Tomoyoshi Koyama

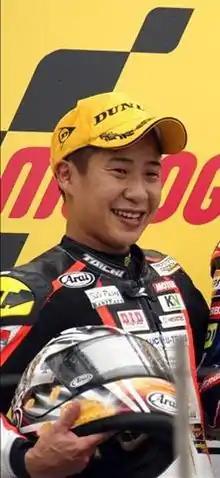
Koyama at the 2010 German Grand Prix

is a professional motorcycle road racer who currently races in the MFJ All-Japan Road Race ST600 Championship and the Asia Road Race SS600 Championship, riding a Honda CBR600RR.